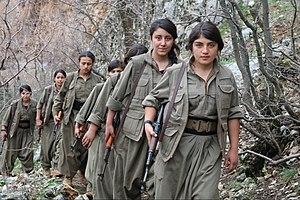
Le Parti des travailleurs du Kurdistan, formé en 1978, est une organisation politique armée kurde. Il est considéré comme terroriste par une grande partie de la communauté internationale, dont la Turquie, l'Australie, le Canada, les États-Unis, la Nouvelle-Zélande, l'Union européenne et le Royaume-Uni.